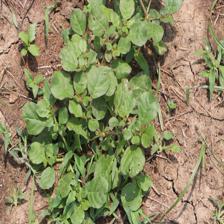
Label: BroadLeafWeed